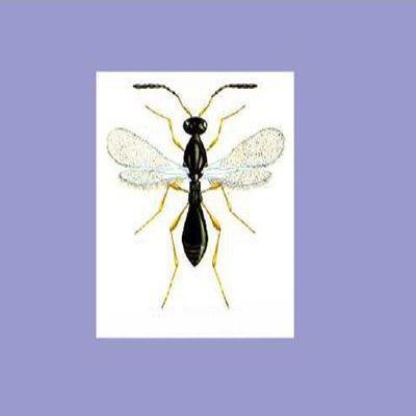
Nhãn: Sâu năn ( Muỗi hành )(Rice Gall Midge)